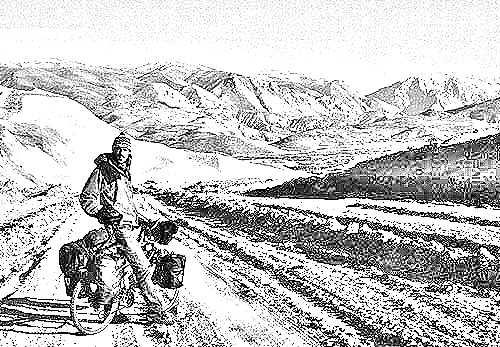
Portrait style: Sketch Portrait